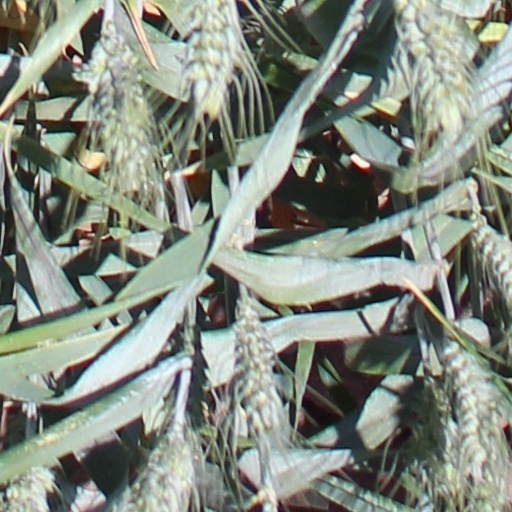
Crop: wheat